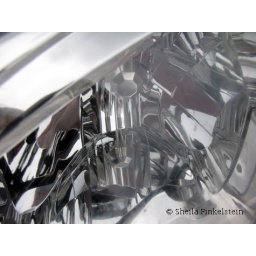
Reflections in a Toyota Rav 4 body and lamps. Other car lamps included.